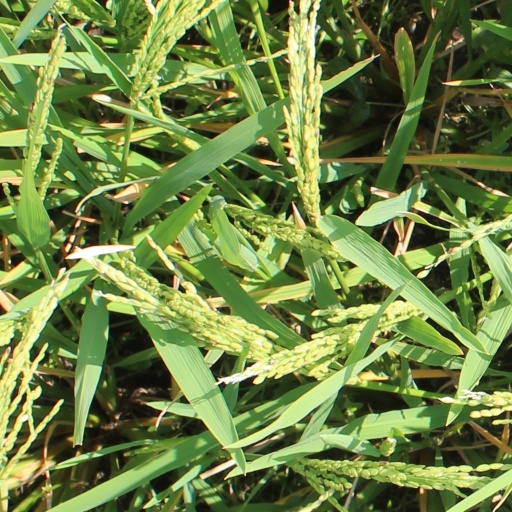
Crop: rice